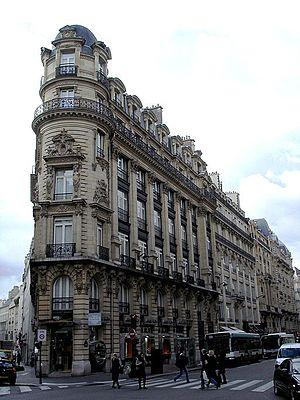
La rue Réaumur, est une voie des 2ᵉ et 3ᵉ arrondissement de Paris.